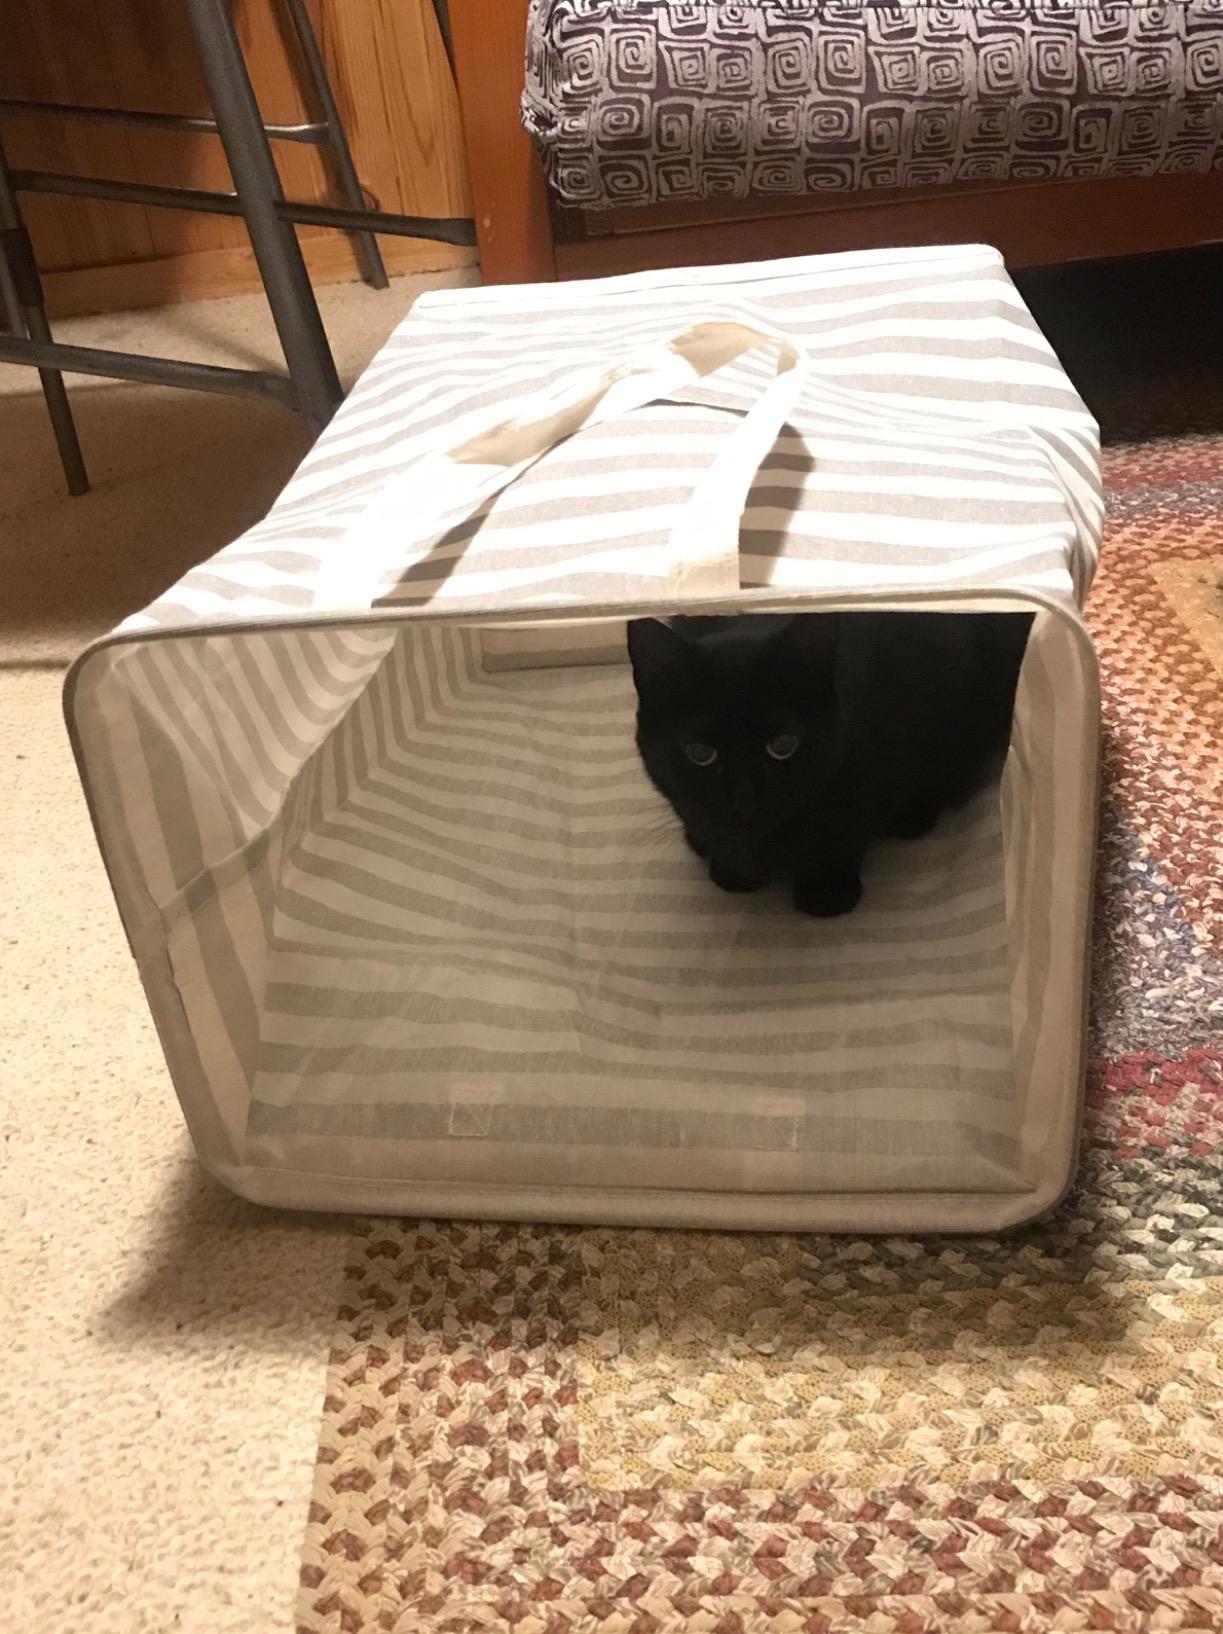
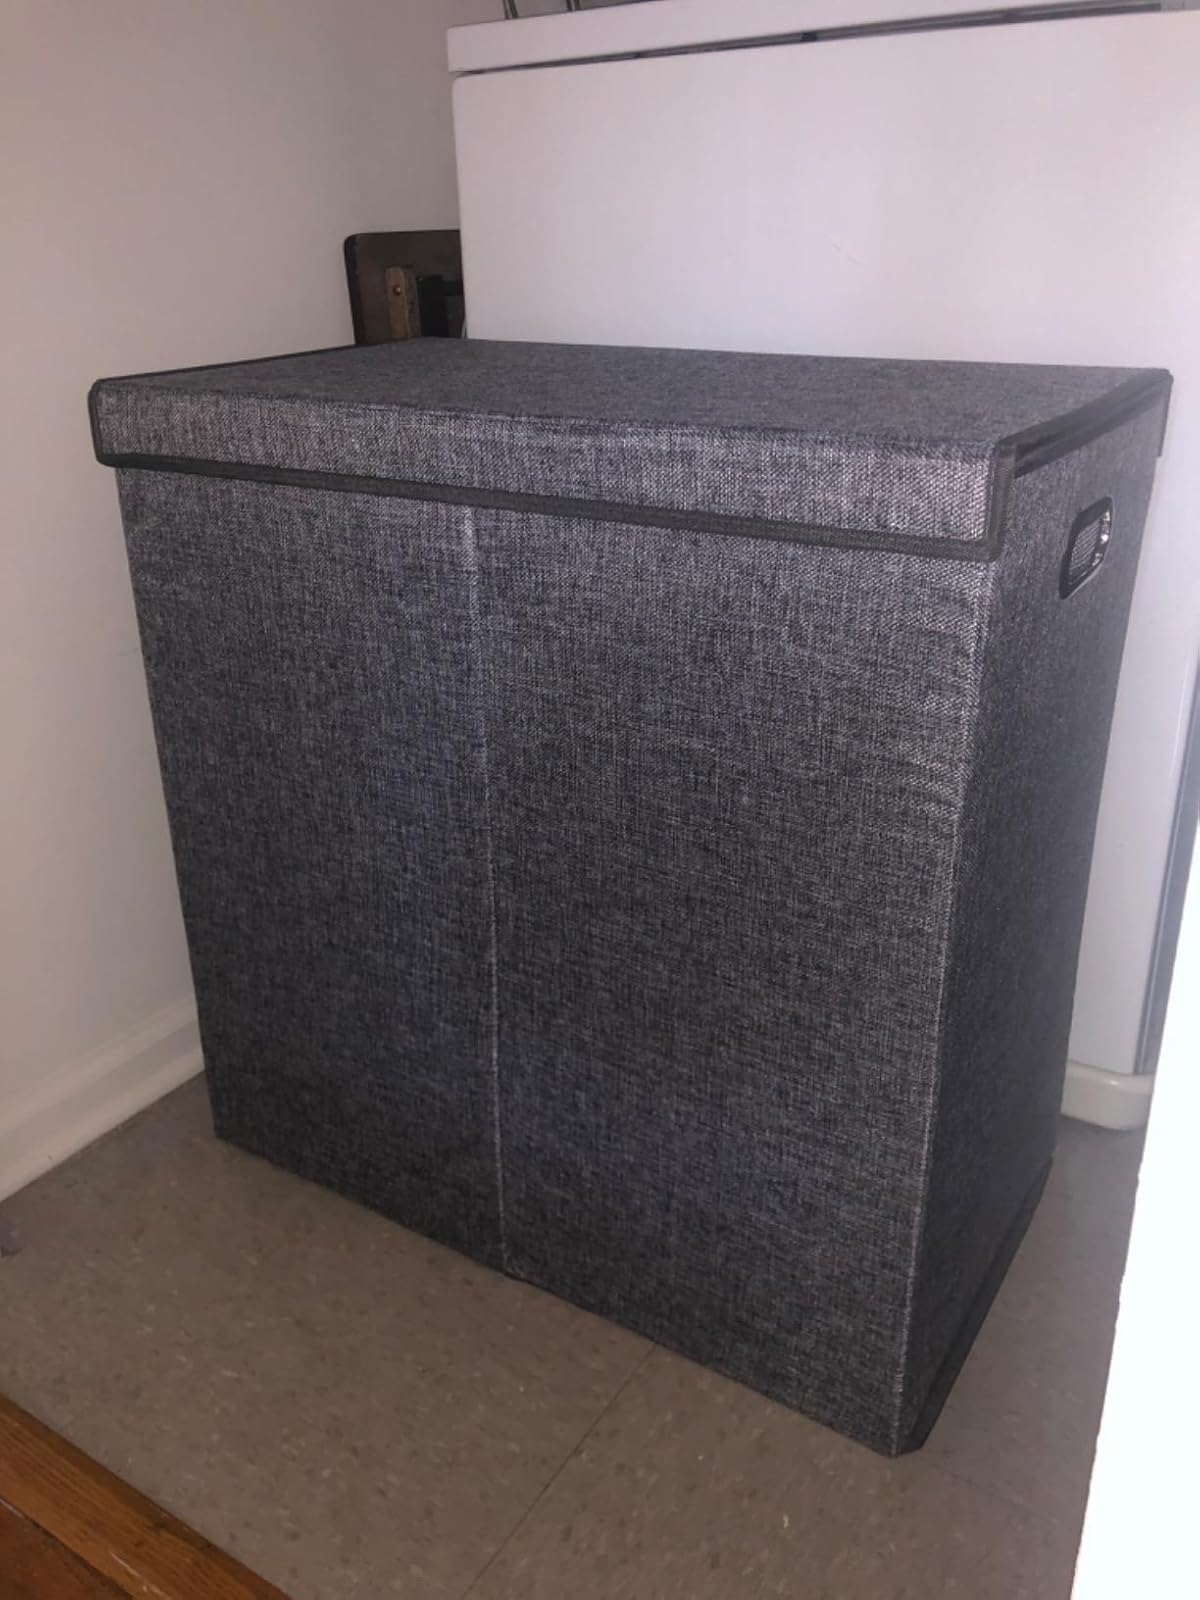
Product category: items_hamper
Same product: no